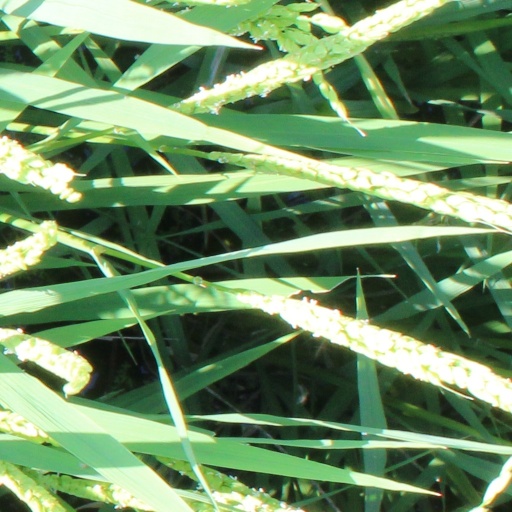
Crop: rice